Edinburgh

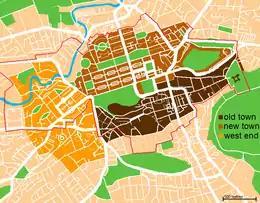
Map showing the areas of central Edinburgh

In 1603 King James VI of Scotland succeeded to the English throne, uniting the crowns of Scotland and England, an event known as the Union of the Crowns, though the two kingdoms remained separate realms governed in personal union. In 1638 King Charles I's attempt to introduce Anglican church forms in Scotland encountered stiff Presbyterian opposition, culminating in the conflicts of the Wars of the Three Kingdoms. Subsequent Scottish support for Charles II's restoration to the throne of England resulted in Edinburgh's occupation by Oliver Cromwell's Commonwealth of England forces – the New Model Army – in 1650.